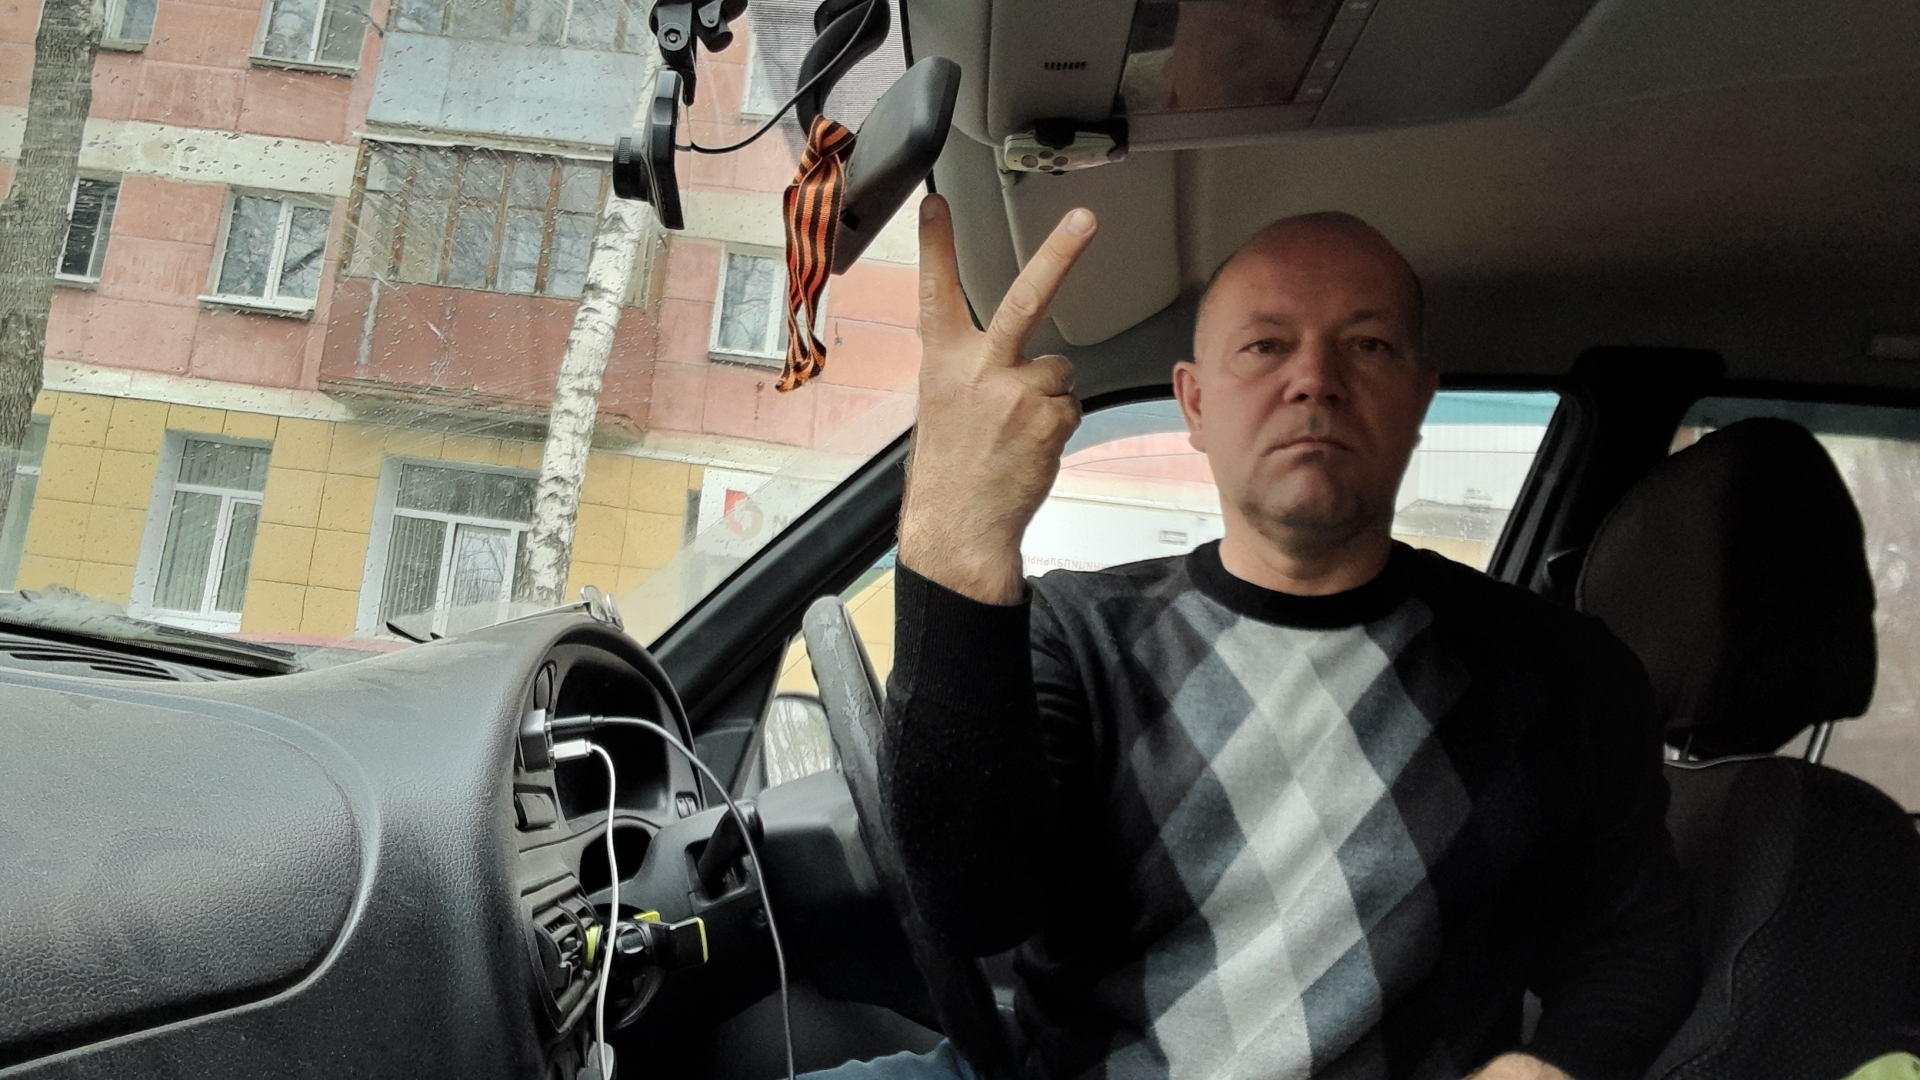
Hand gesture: peace_inverted